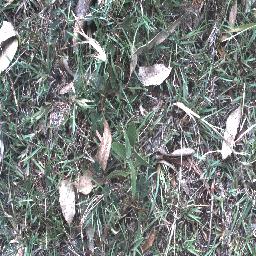
Label: negative